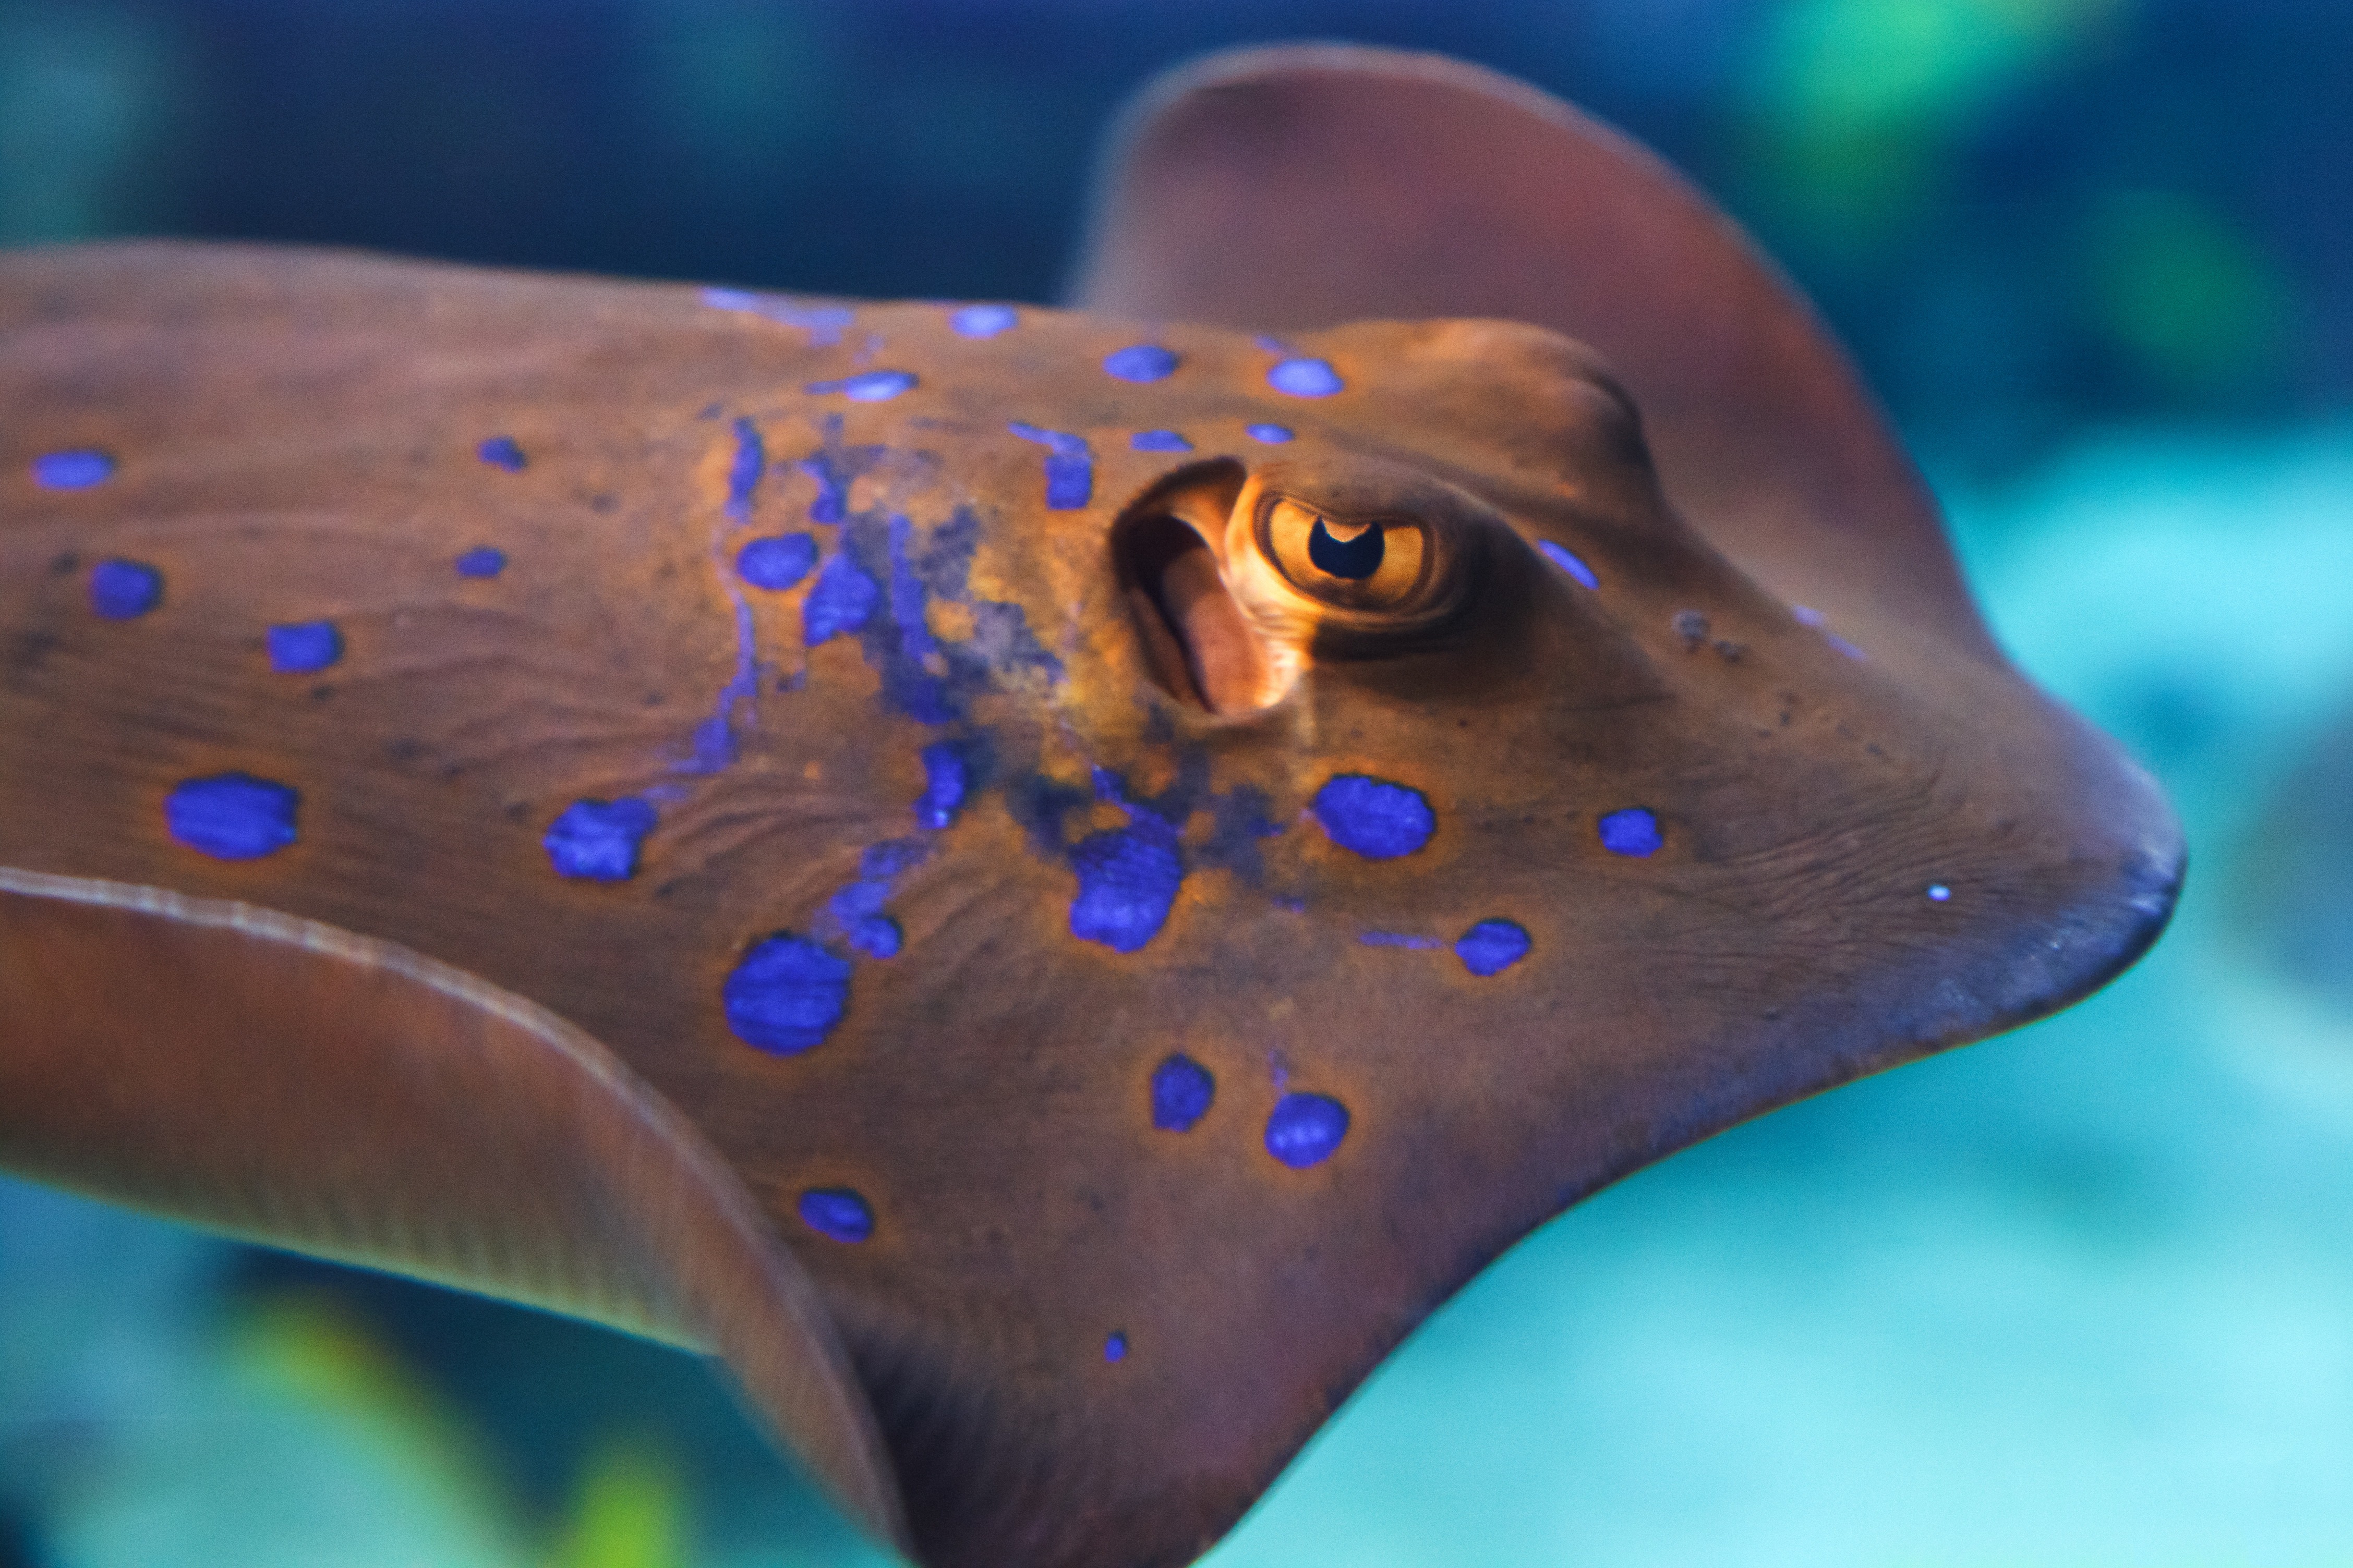
sea, water, ocean, ray, animal, diving, underwater, tropical, biology, blue, colorful, fish, fauna, stingray, reef, close up, spotted, aqua, aquarium, eye, under, marine, scuba, sting, macro photography, organism, marine biology, deep sea fish, pomacentridae, pomacanthidae, cartilaginous fish, rays and skates